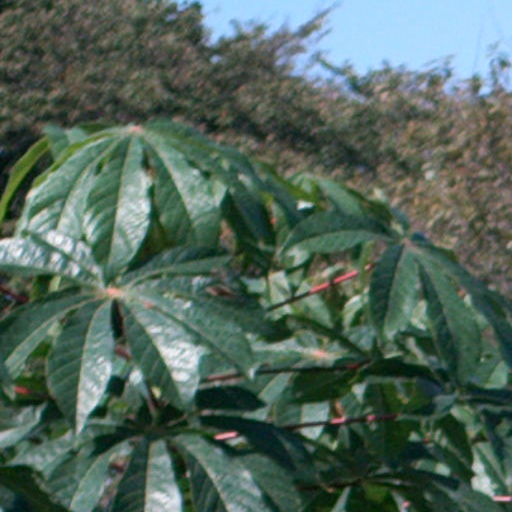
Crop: cassava